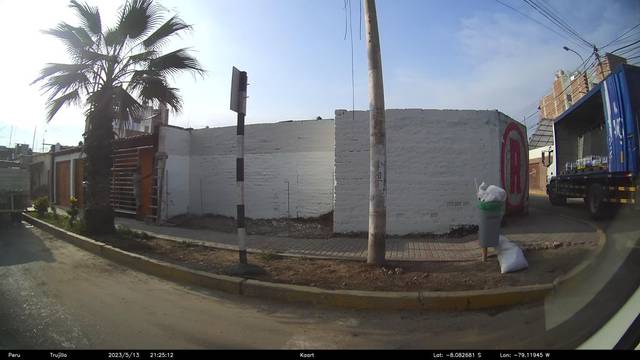
Region: Peru
Coordinates: -8.083, -79.119